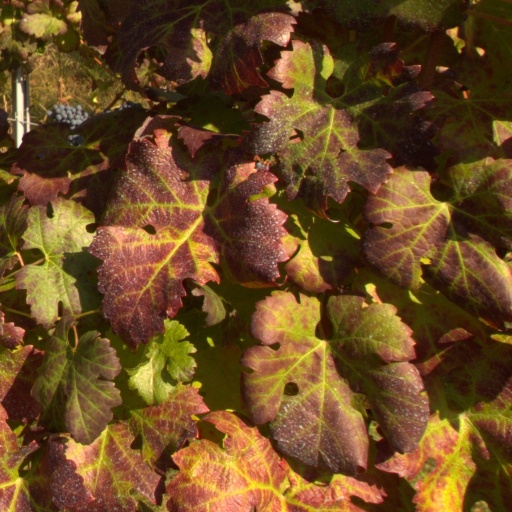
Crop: grape